Keith Urban

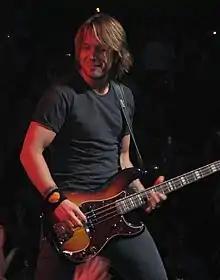
Urban performs in 2007

In January 2008, Urban embarked on the "Love, Pain and the Whole Crazy Carnival Ride World Tour" with fellow country singer Carrie Underwood. In early May 2008, Urban debuted a new song at the Grand Ole Opry titled "A New Sunshine". That same month, Urban recorded a new version of "You Look Good in My Shirt" and released it as a single in June of that year. "Over the years it ("You Look Good In My Shirt") has always played like a hit song," Urban said. "That, combined with numerous requests from both fans and radio about why it was never a single, inspired us to get back into the studio and re-record the song." The single was a precursor to the "Love, Pain & the Whole Crazy World Tour" concert DVD release in the fall of 2008. Later that year, Urban served as a duet artist for Brad Paisley's single "Start a Band," on which both he and Paisley sang and played guitar. This song was included on Paisley's album "Play" and it went to No. 1 in January 2009.